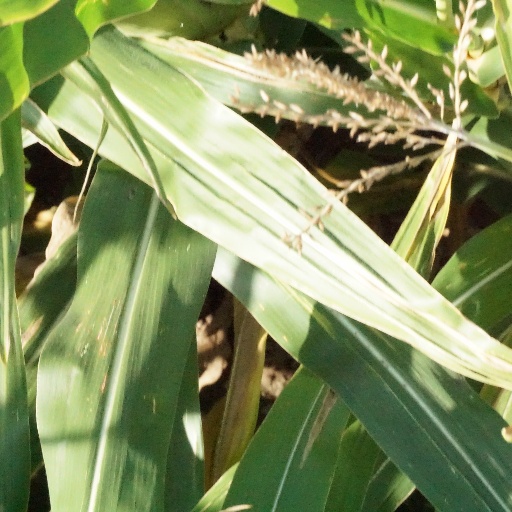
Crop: maize; corn